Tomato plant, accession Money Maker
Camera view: bottom (45 deg); turntable rotation: 210 degrees
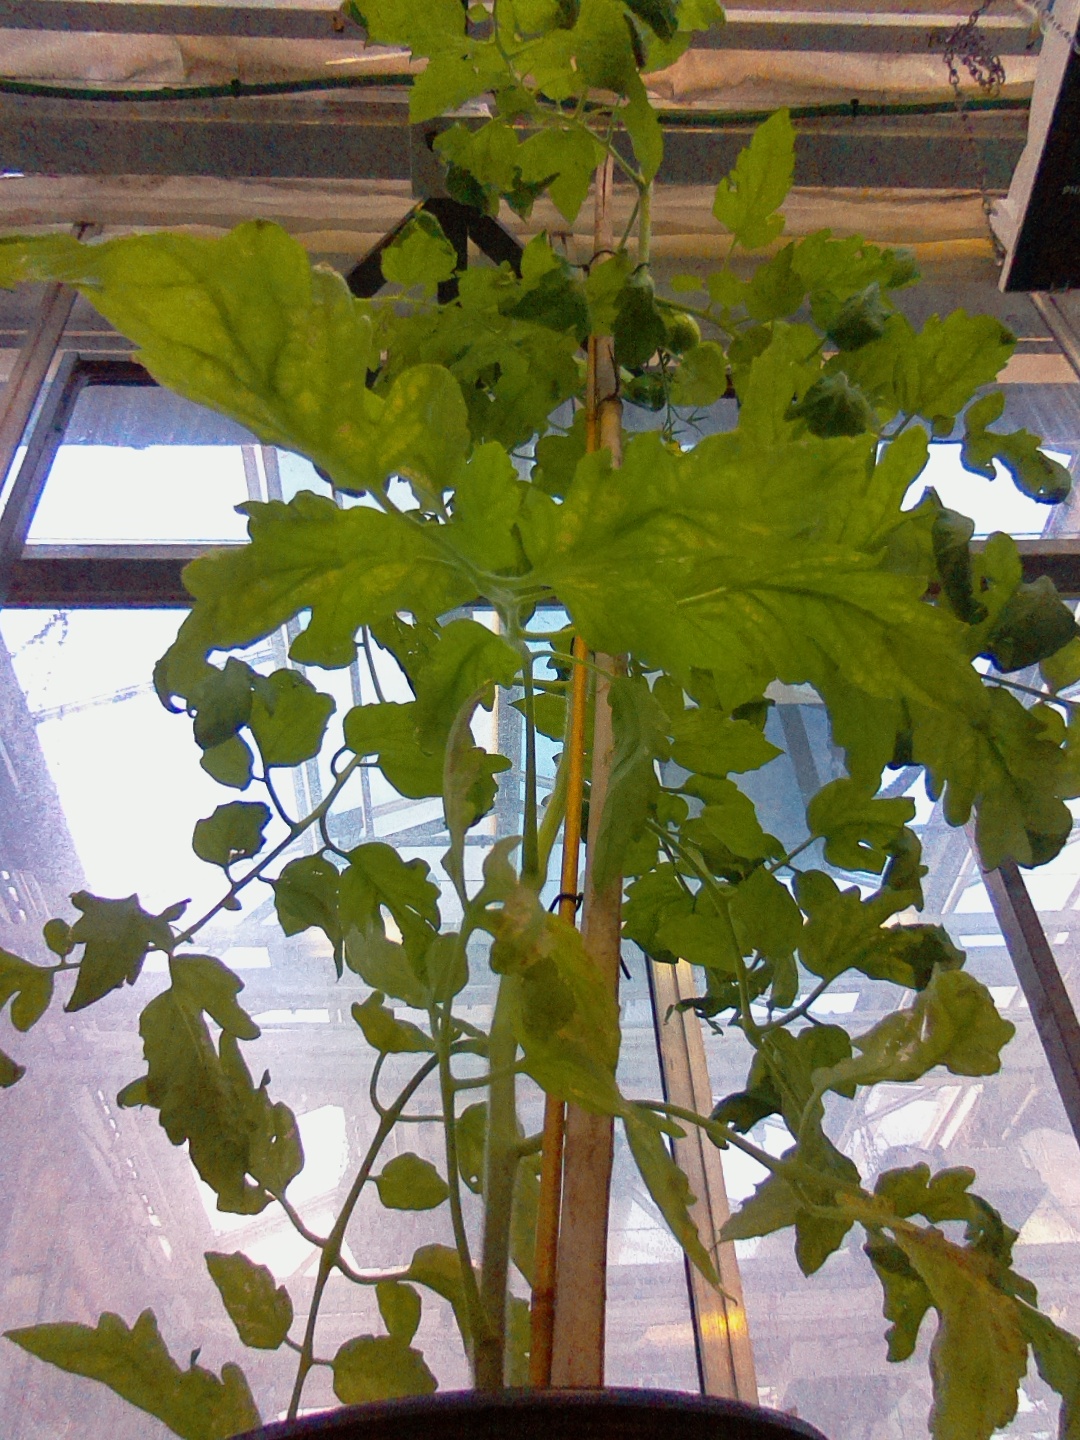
BBCH growth stage 74: 40%-50% of final fruit size